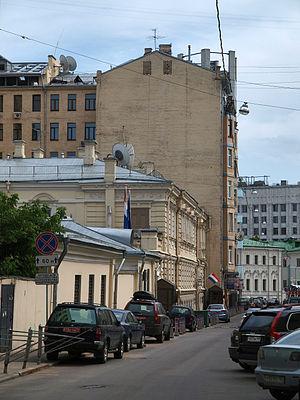
Ceci est une liste des représentations diplomatiques en Russie. En tant que plus grand pays du monde, membre permanent du Conseil de sécurité des Nations Unies, puissance régionale en Europe et en Asie et principal État successeur de l'Union soviétique, la Fédération de Russie accueille une importante communauté diplomatique dans sa capitale, Moscou. Moscou abrite 148 ambassades, de nombreux pays ont également des consulats généraux et des consulats dans tout le pays.